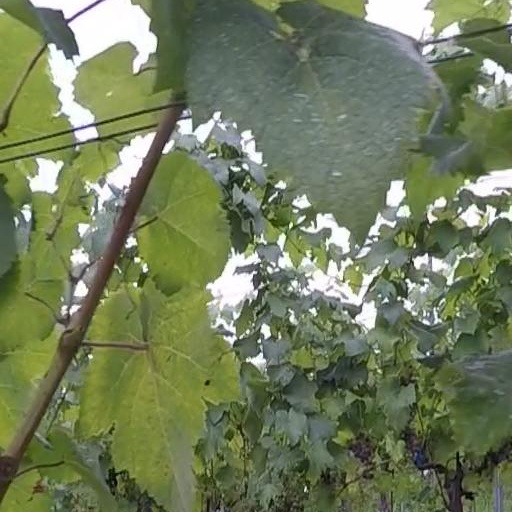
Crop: grape